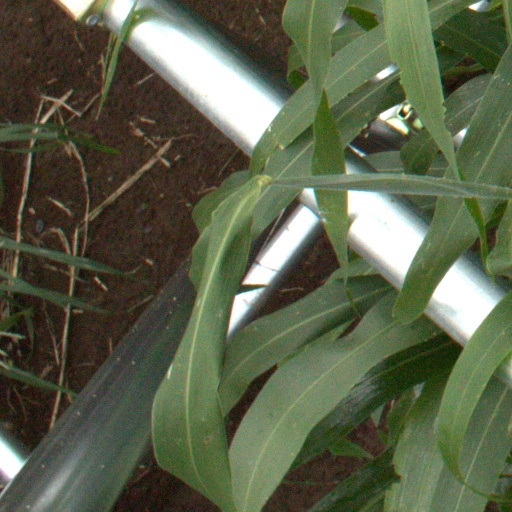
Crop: sorghum